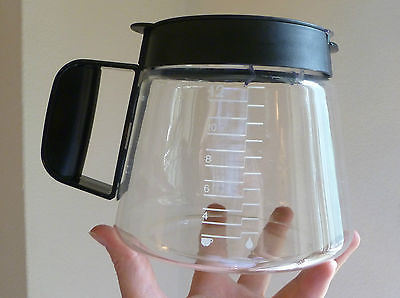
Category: coffee maker